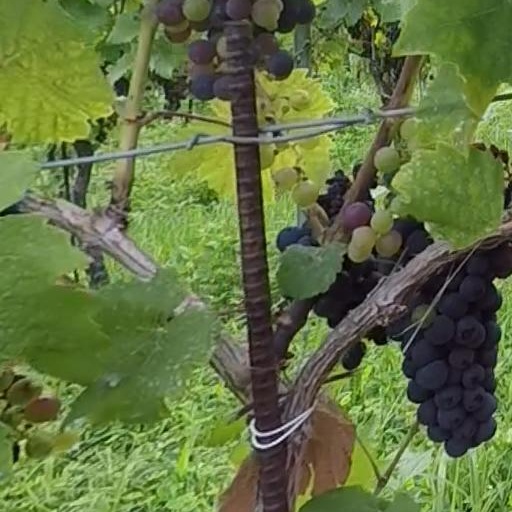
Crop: grape